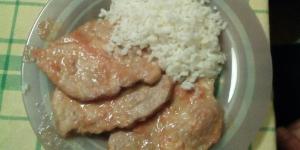
lomo de cerdo con tomate y arroz